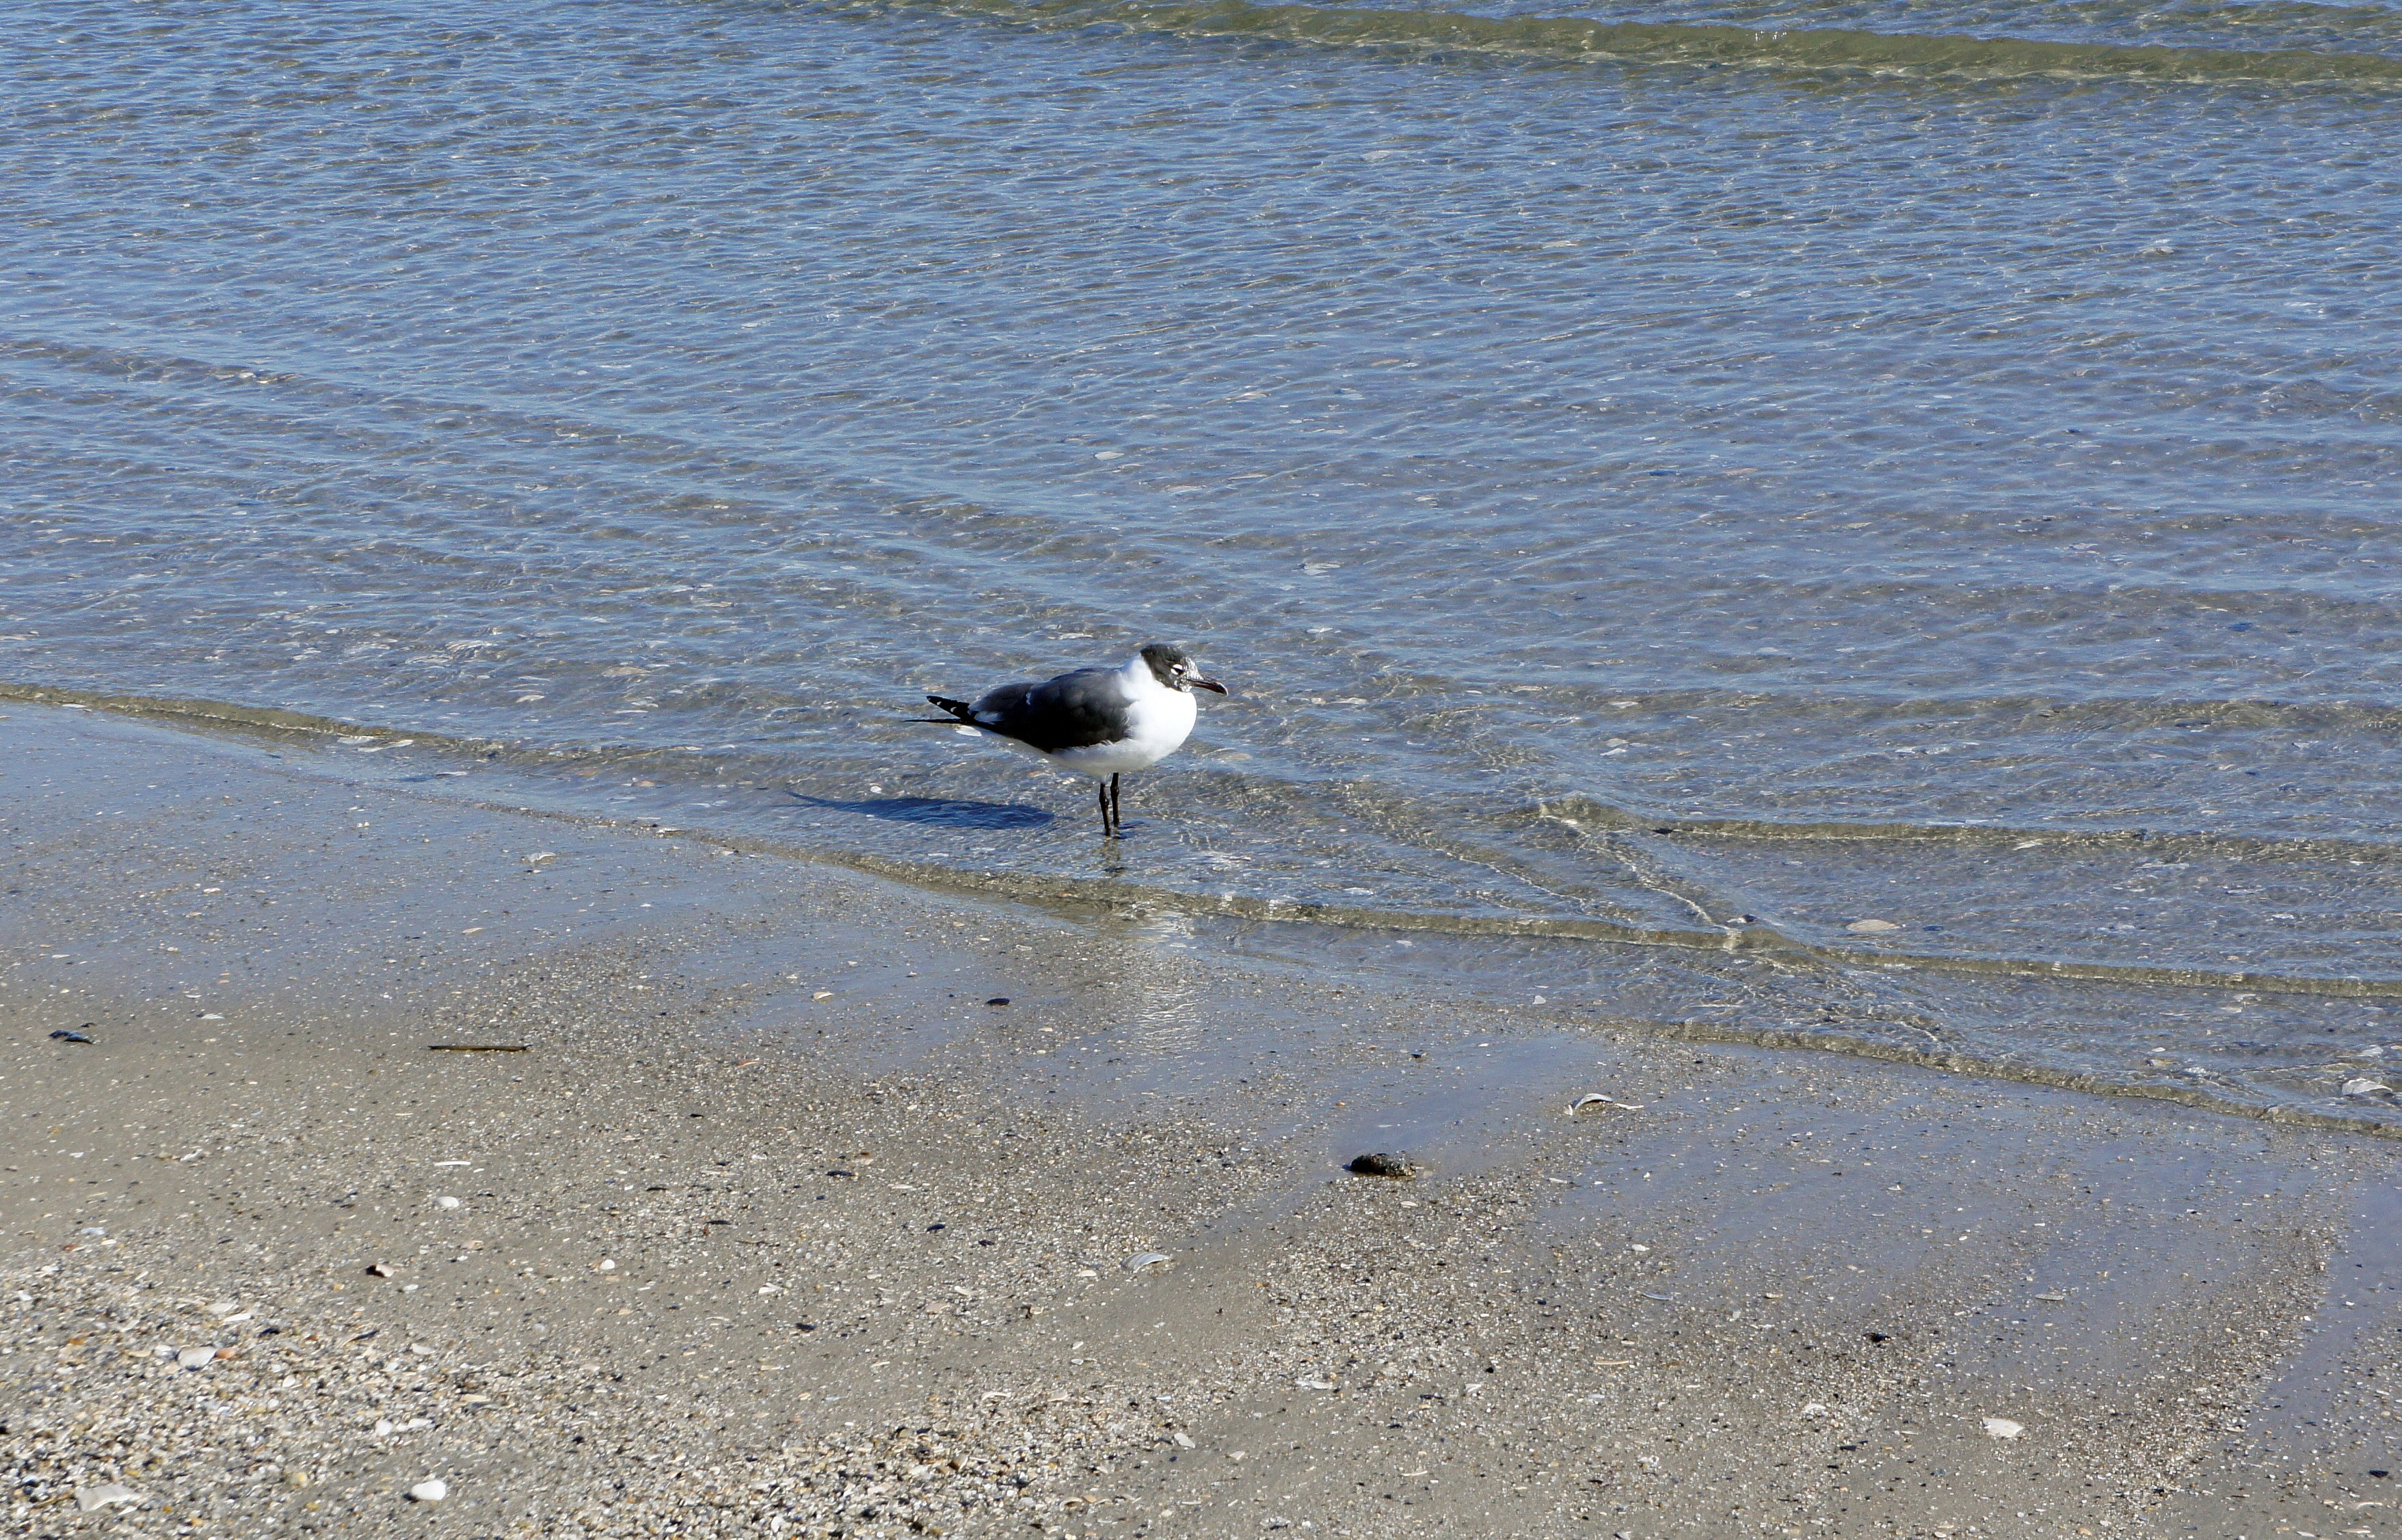
beach, sea, water, sand, ocean, bird, seabird, seagull, wildlife, gull, lonely, shorebird, charadriiformes, mudflat